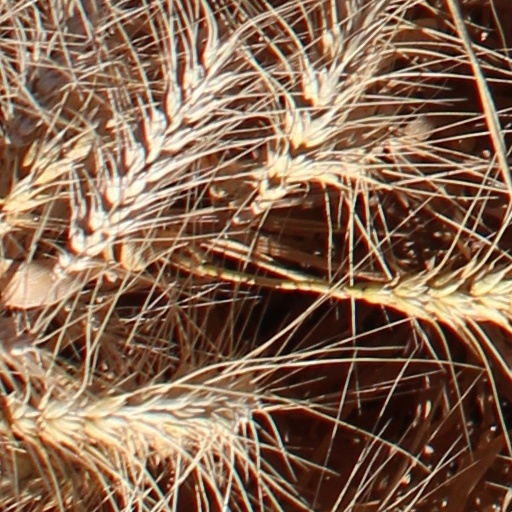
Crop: wheat